Toyoko Tokiwa

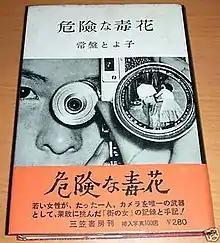
Front cover of Tokiwa's 1957 book "Kiken na Adabana." Tokiwa is holding a Canon rangefinder camera with Nikkor-P 8.5cm f/2 lens, superimposed on which is a detail of the final photograph within the book (p.226). The red "obi," partly covering the black-and-white dust jacket, advertises 100 photographs.

In 1956 Tokiwa held an exhibition titled "Hataraku Josei" (Working women) at the Konishiroku Photo Gallery (Tokyo) that won high acclaim. The exhibition showed pro wrestlers, models, "ama," nurses and prostitutes.